Madonna and Child with Saints Polyptych

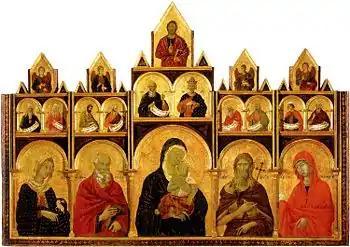
"Madonna and Child with Saints", Duccio

The Madonna and Child with Saints Polyptych is a five piece Madonna polyptych by Italian Renaissance artist Duccio di Buoninsegna, also referred to as "Polyptych no. 47" by Duccio.